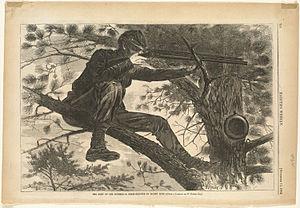
Le 2nd United States Volunteer Sharpshooters Regiment, ou 2ᵉ régiment volontaire de tireurs d'élite des États-Unis, était une unité militaire de l'Armée de l'Union intégrée à l'armée régulière durant la Guerre de Sécession. Levé en 1861 par Hiram Berdan à l'instar du 1st United States Sharpshooters, le second régiment en partage les mêmes caractéristiques : les volontaires, « fin tireurs », furent employés comme chasseurs ou tirailleurs, et ponctuellement comme tireurs de précision. Les « Berdan's Sharpshooters » des deux régiments étaient originellement caractérisés par leurs tenues vert sombre.